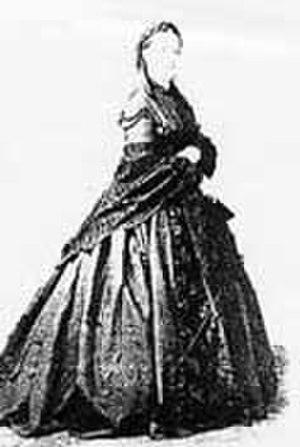
Jean-Pierre Napoléon Eugène Chevandier de Valdrome est un homme politique, exploitant forestier et industriel français, né le 17 août 1810 à Saint-Quirin. Il épouse Marguerite Pauline Sahler, veuve de Charles Guillaume Vopelius, le 17 avril 1854. Il meurt sans descendance le 1ᵉʳ décembre 1878 à Cirey-sur-Vezouze. Il est promu commandeur de la Légion d’honneur de la promotion du 14 août 1869.